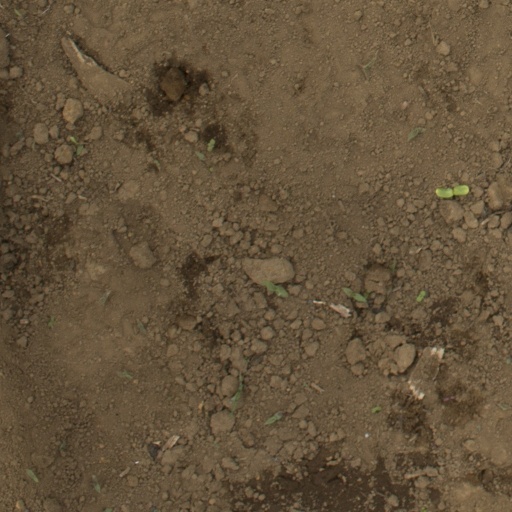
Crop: Jerusalem artichoke